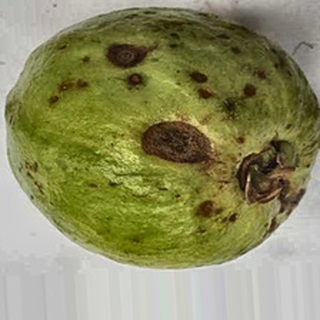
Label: guava_anthracnose